List of birds of Biscayne National Park

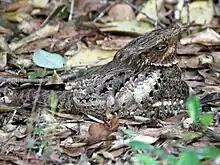
Chuck-will's-widow

Order: CaprimulgiformesFamily: Caprimulgidae